Holden

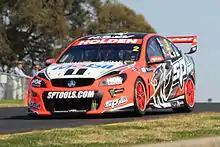
Garth Tander driving a Holden VF Commodore for the Holden Racing Team in 2015

On 17 February 2020, General Motors announced that the Holden brand would be retired by 2021, after GM stated it would no longer make right-hand drive vehicles globally, leaving the Australia and New Zealand market altogether. Holden produced nearly 7.7 million vehicles.